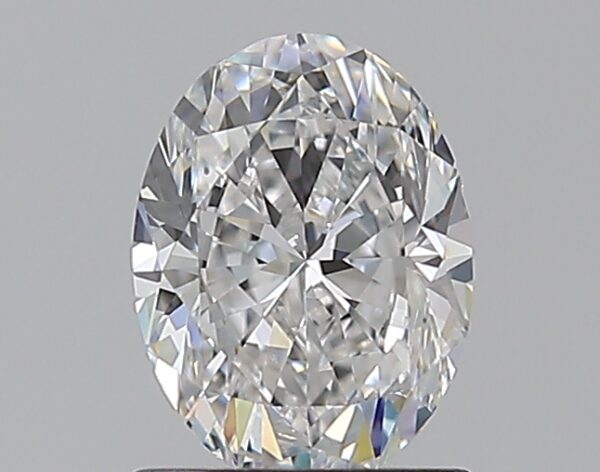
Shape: oval
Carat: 1
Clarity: VS1
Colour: D
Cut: EX
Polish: EX
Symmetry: VG
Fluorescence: M
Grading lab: GIA
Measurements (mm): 7.41 x 5.51 x 3.53